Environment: real
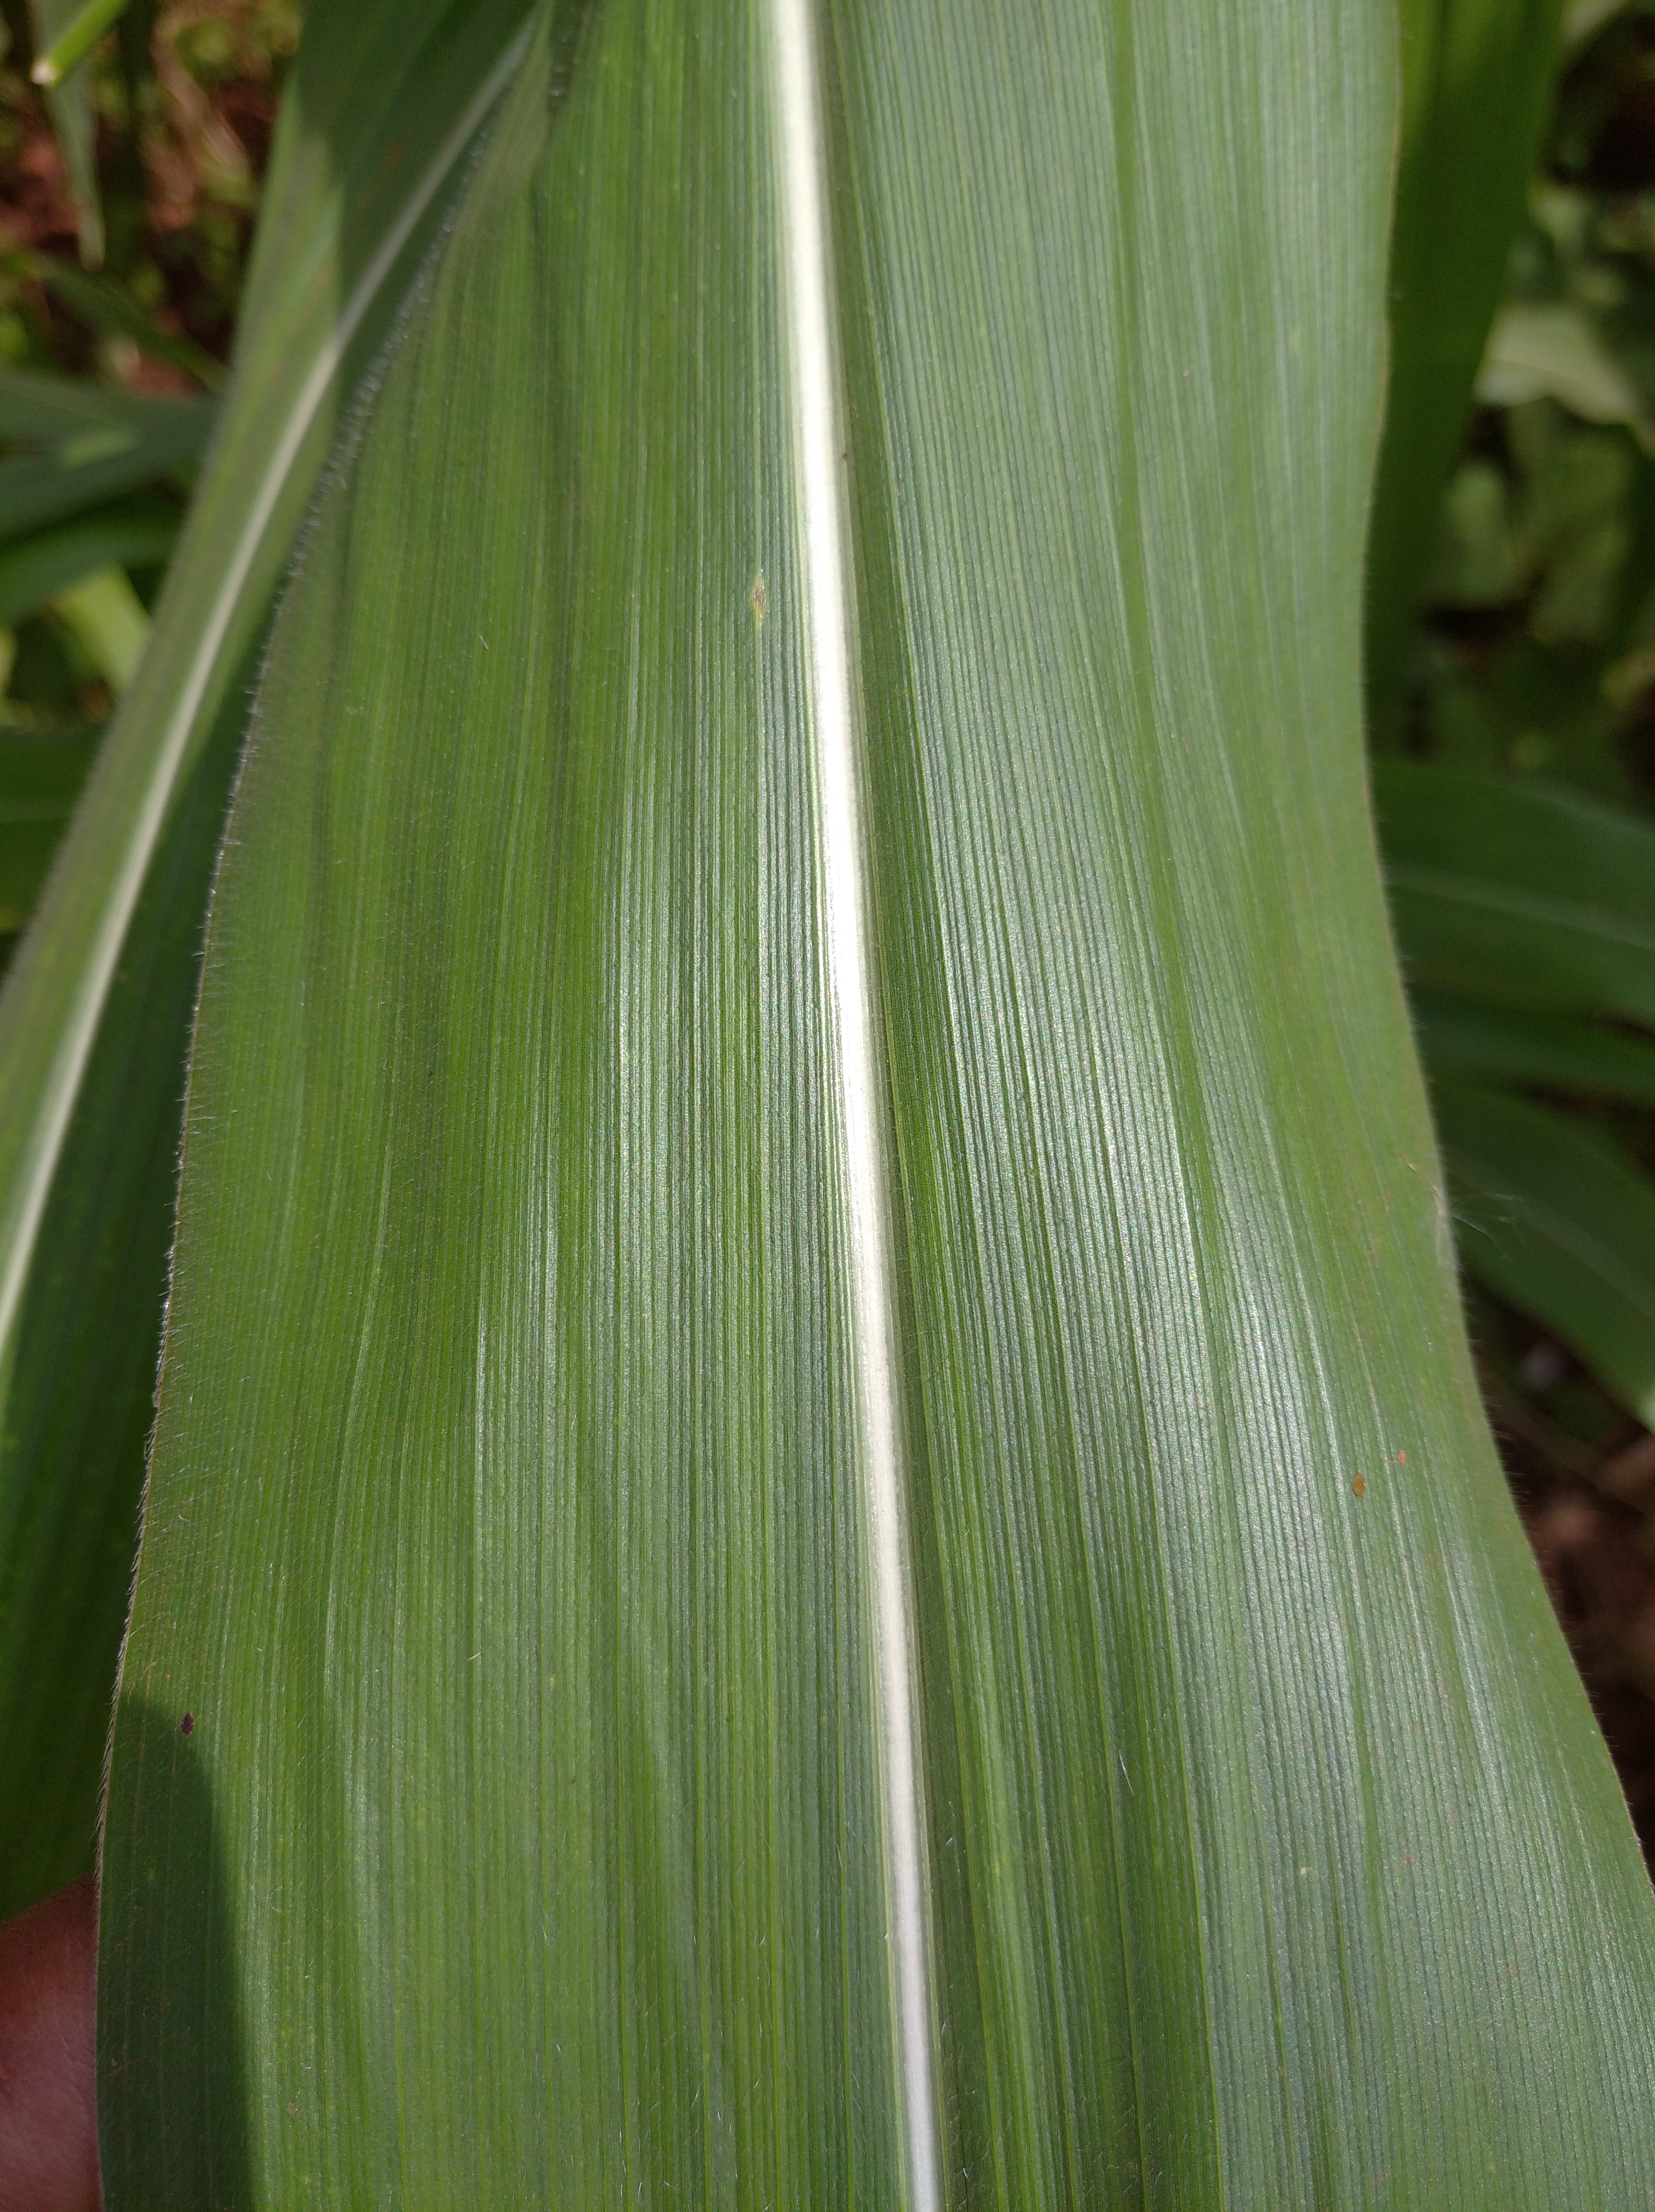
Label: healthy